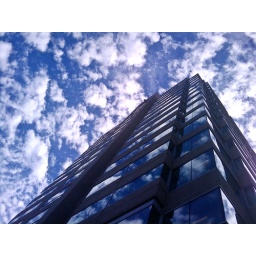
The puffy white clouds in a Portland afternoon sky are reflected in the windows of the Liberty Centre